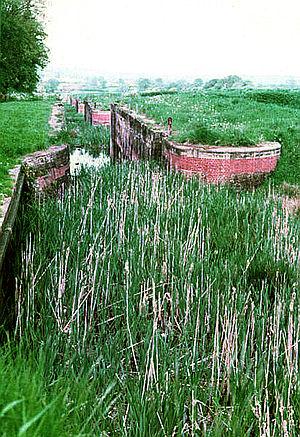
Le canal Kennet et Avon est une voie d'eau dans le sud de l'Angleterre d’une longueur totale de 140 km, composé de deux longueurs de rivière navigable reliées par un canal. Le nom est couramment utilisé pour désigner toute la longueur de la voie navigable et non pas uniquement la section centrale du canal. De Bristol à Bath, la voie navigable suit le cours naturel de la rivière Avon, avant que le canal ne la relie à la Kennet à Newbury, et de là à Reading sur la Tamise. En tout, la voie navigable compte plus de 100 écluses.
Les écluses de Caen Hill sont une série d'écluses sur le canal Kennet et Avon, entre Rowde et Devizes dans le Wiltshire en Angleterre.